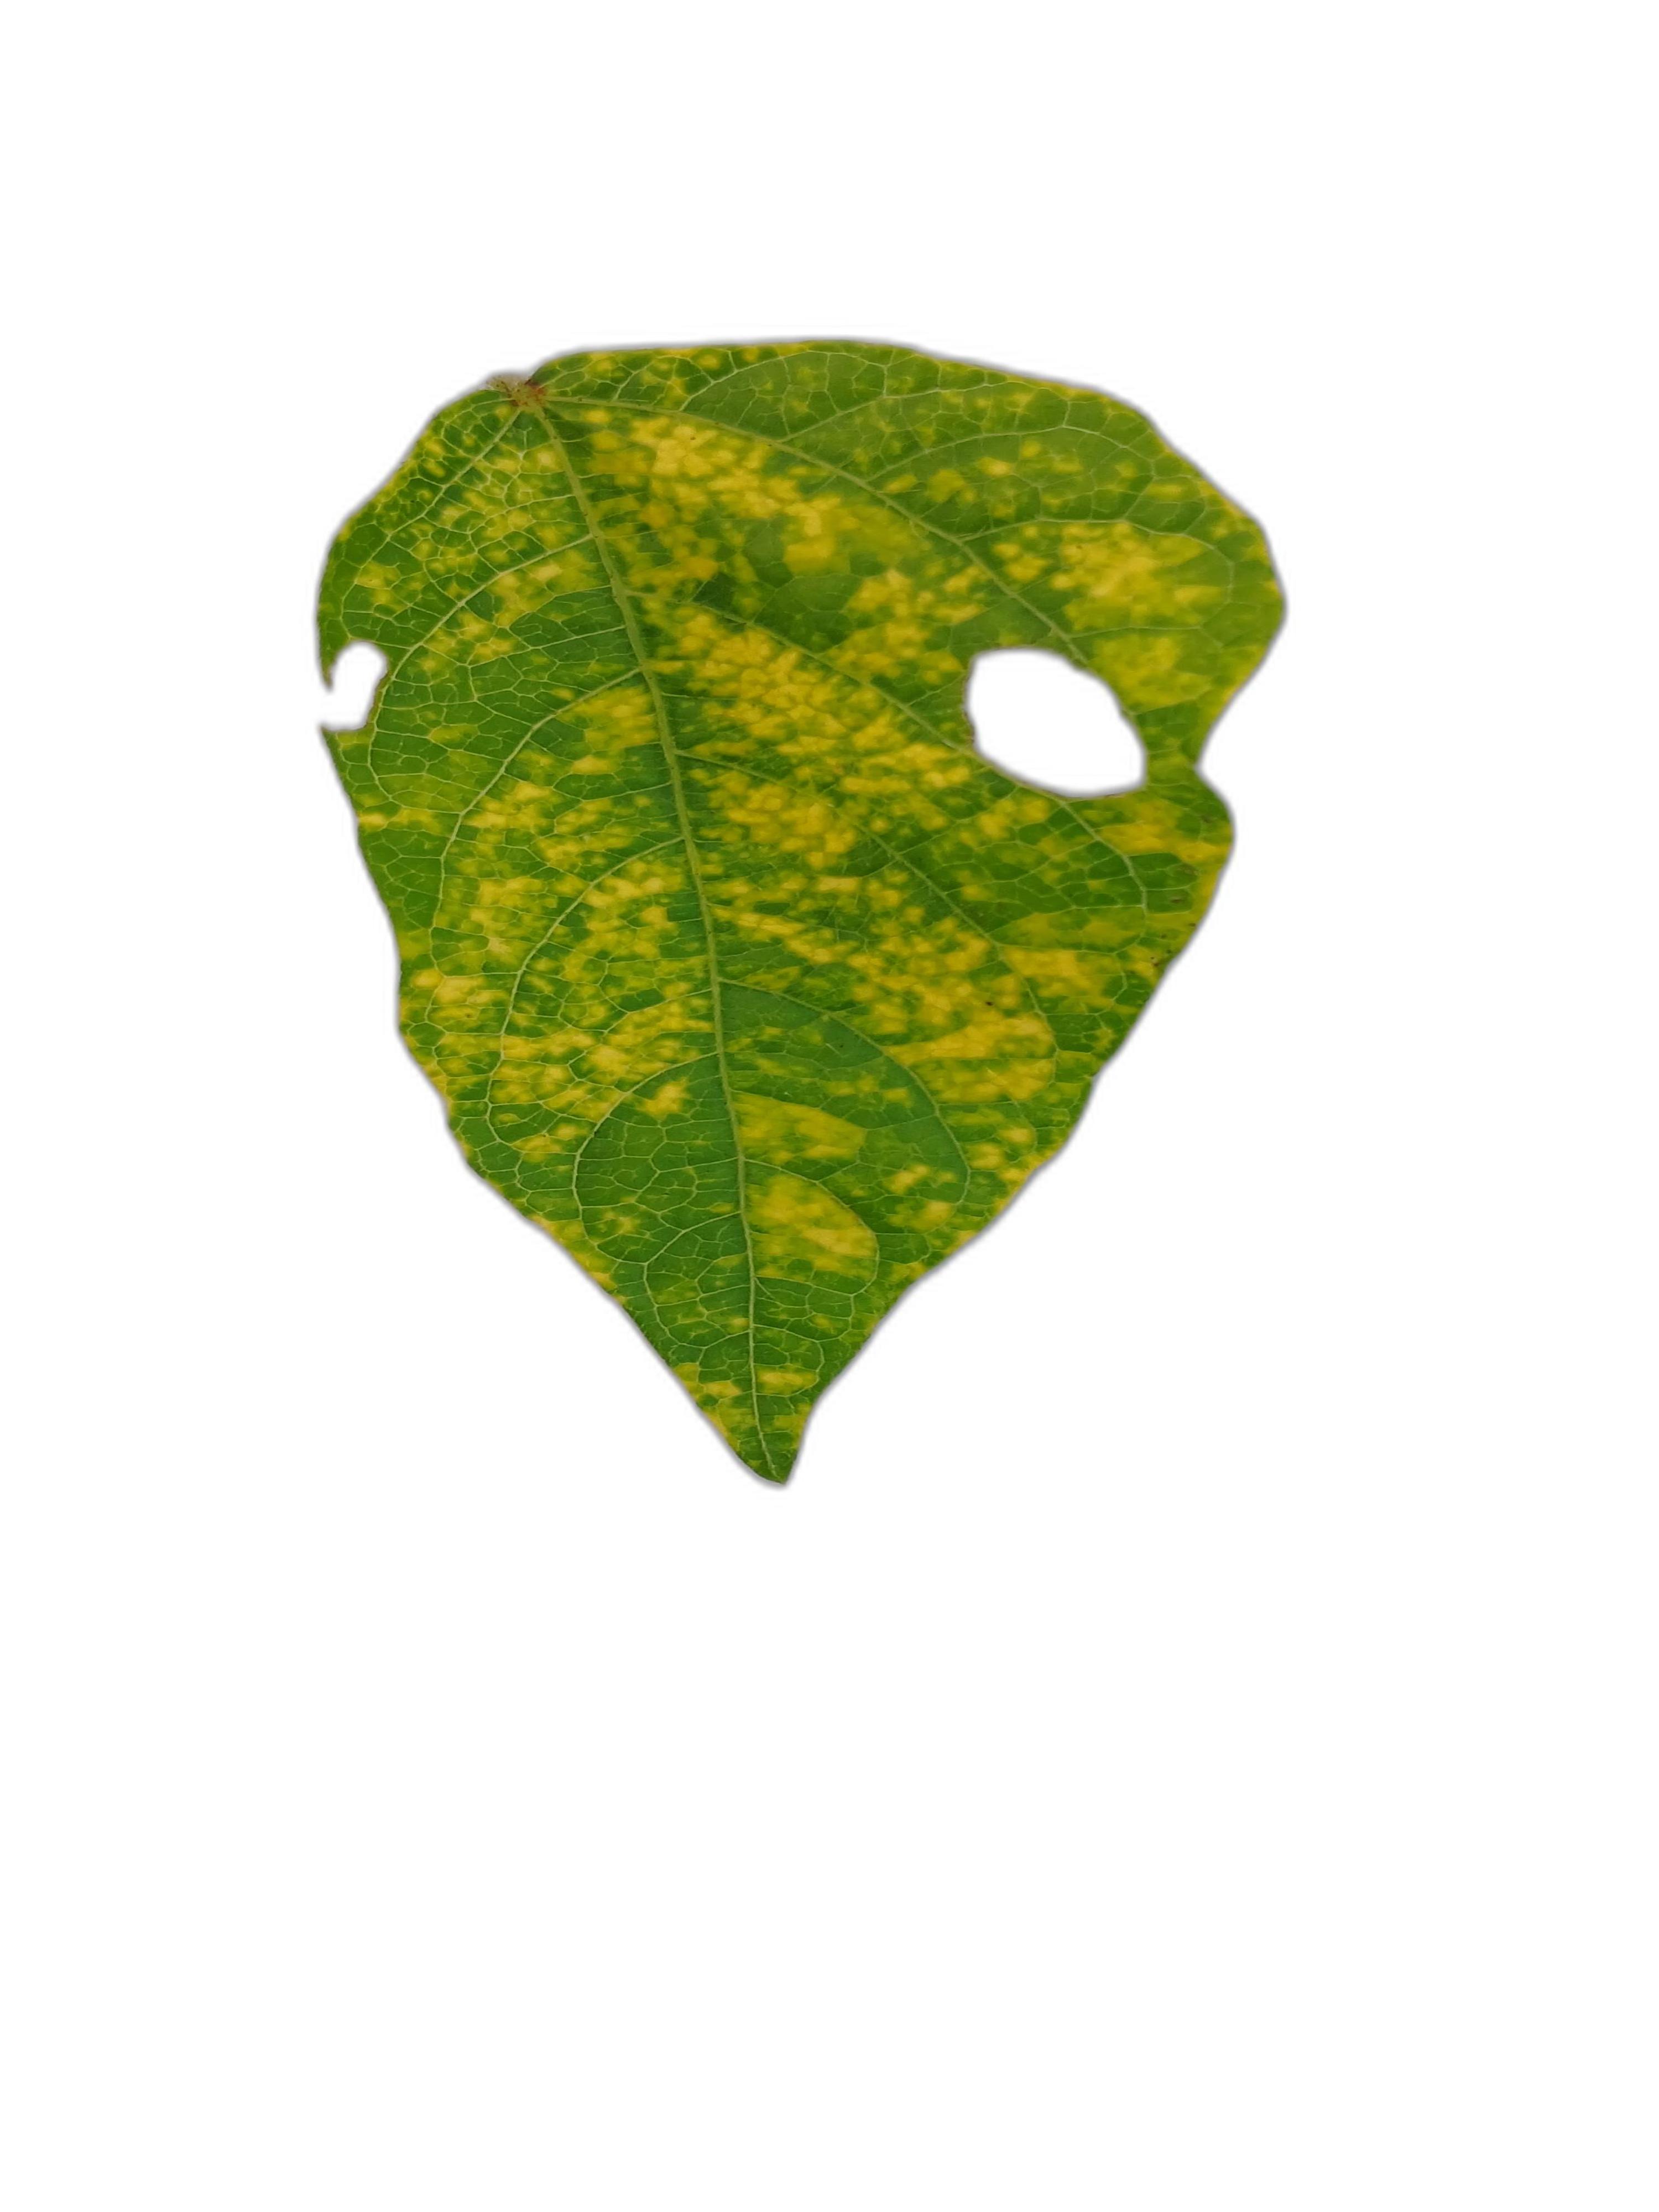
Label: Yellow Mosaic